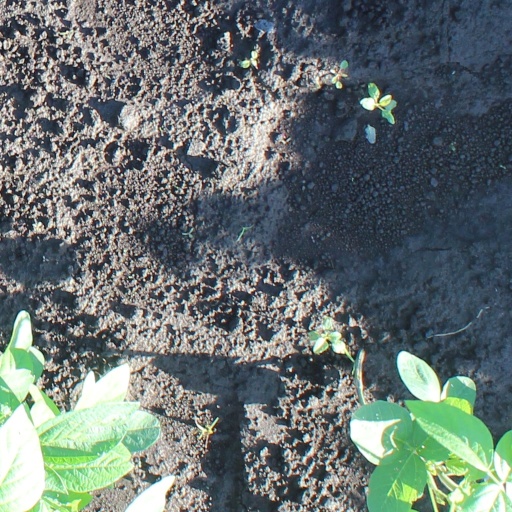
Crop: soybean